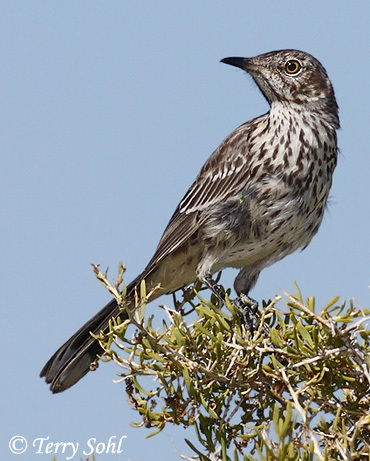
the bird is brown and white specked with a black hooked bill.
this bird has a white and brown speckled body and belly, a small black beak and medium brown eyes.
this bird has distinct golden eyes, a short straight beak and a speckled breast.
this bird has a speckled belly and breast with a short pointy bill.
this bird is white and black in color with a black beak, and black eye rings.
this bird has wings that are brown and has a short black bill
this bird is a light gray color with brown spots throughout and its eye is yellow
this bird is brown with white and has a long, pointy beak.
this bird is white and brown in color, with a black beak.
this bird is black with white and has a long, pointy beak.
Species: Sage Thrasher